Thaddeus Stevens Clarkson

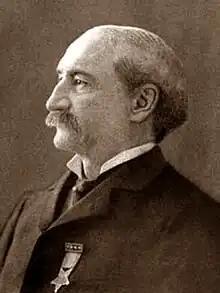
Clarkson,

Thaddeus Stevens Clarkson (April 26, 1840January 16, 1915) was an American soldier who served in the Union Army during the American Civil War and as the 25th Commander-in-Chief of the Grand Army of the Republic from 1896 to 1897.